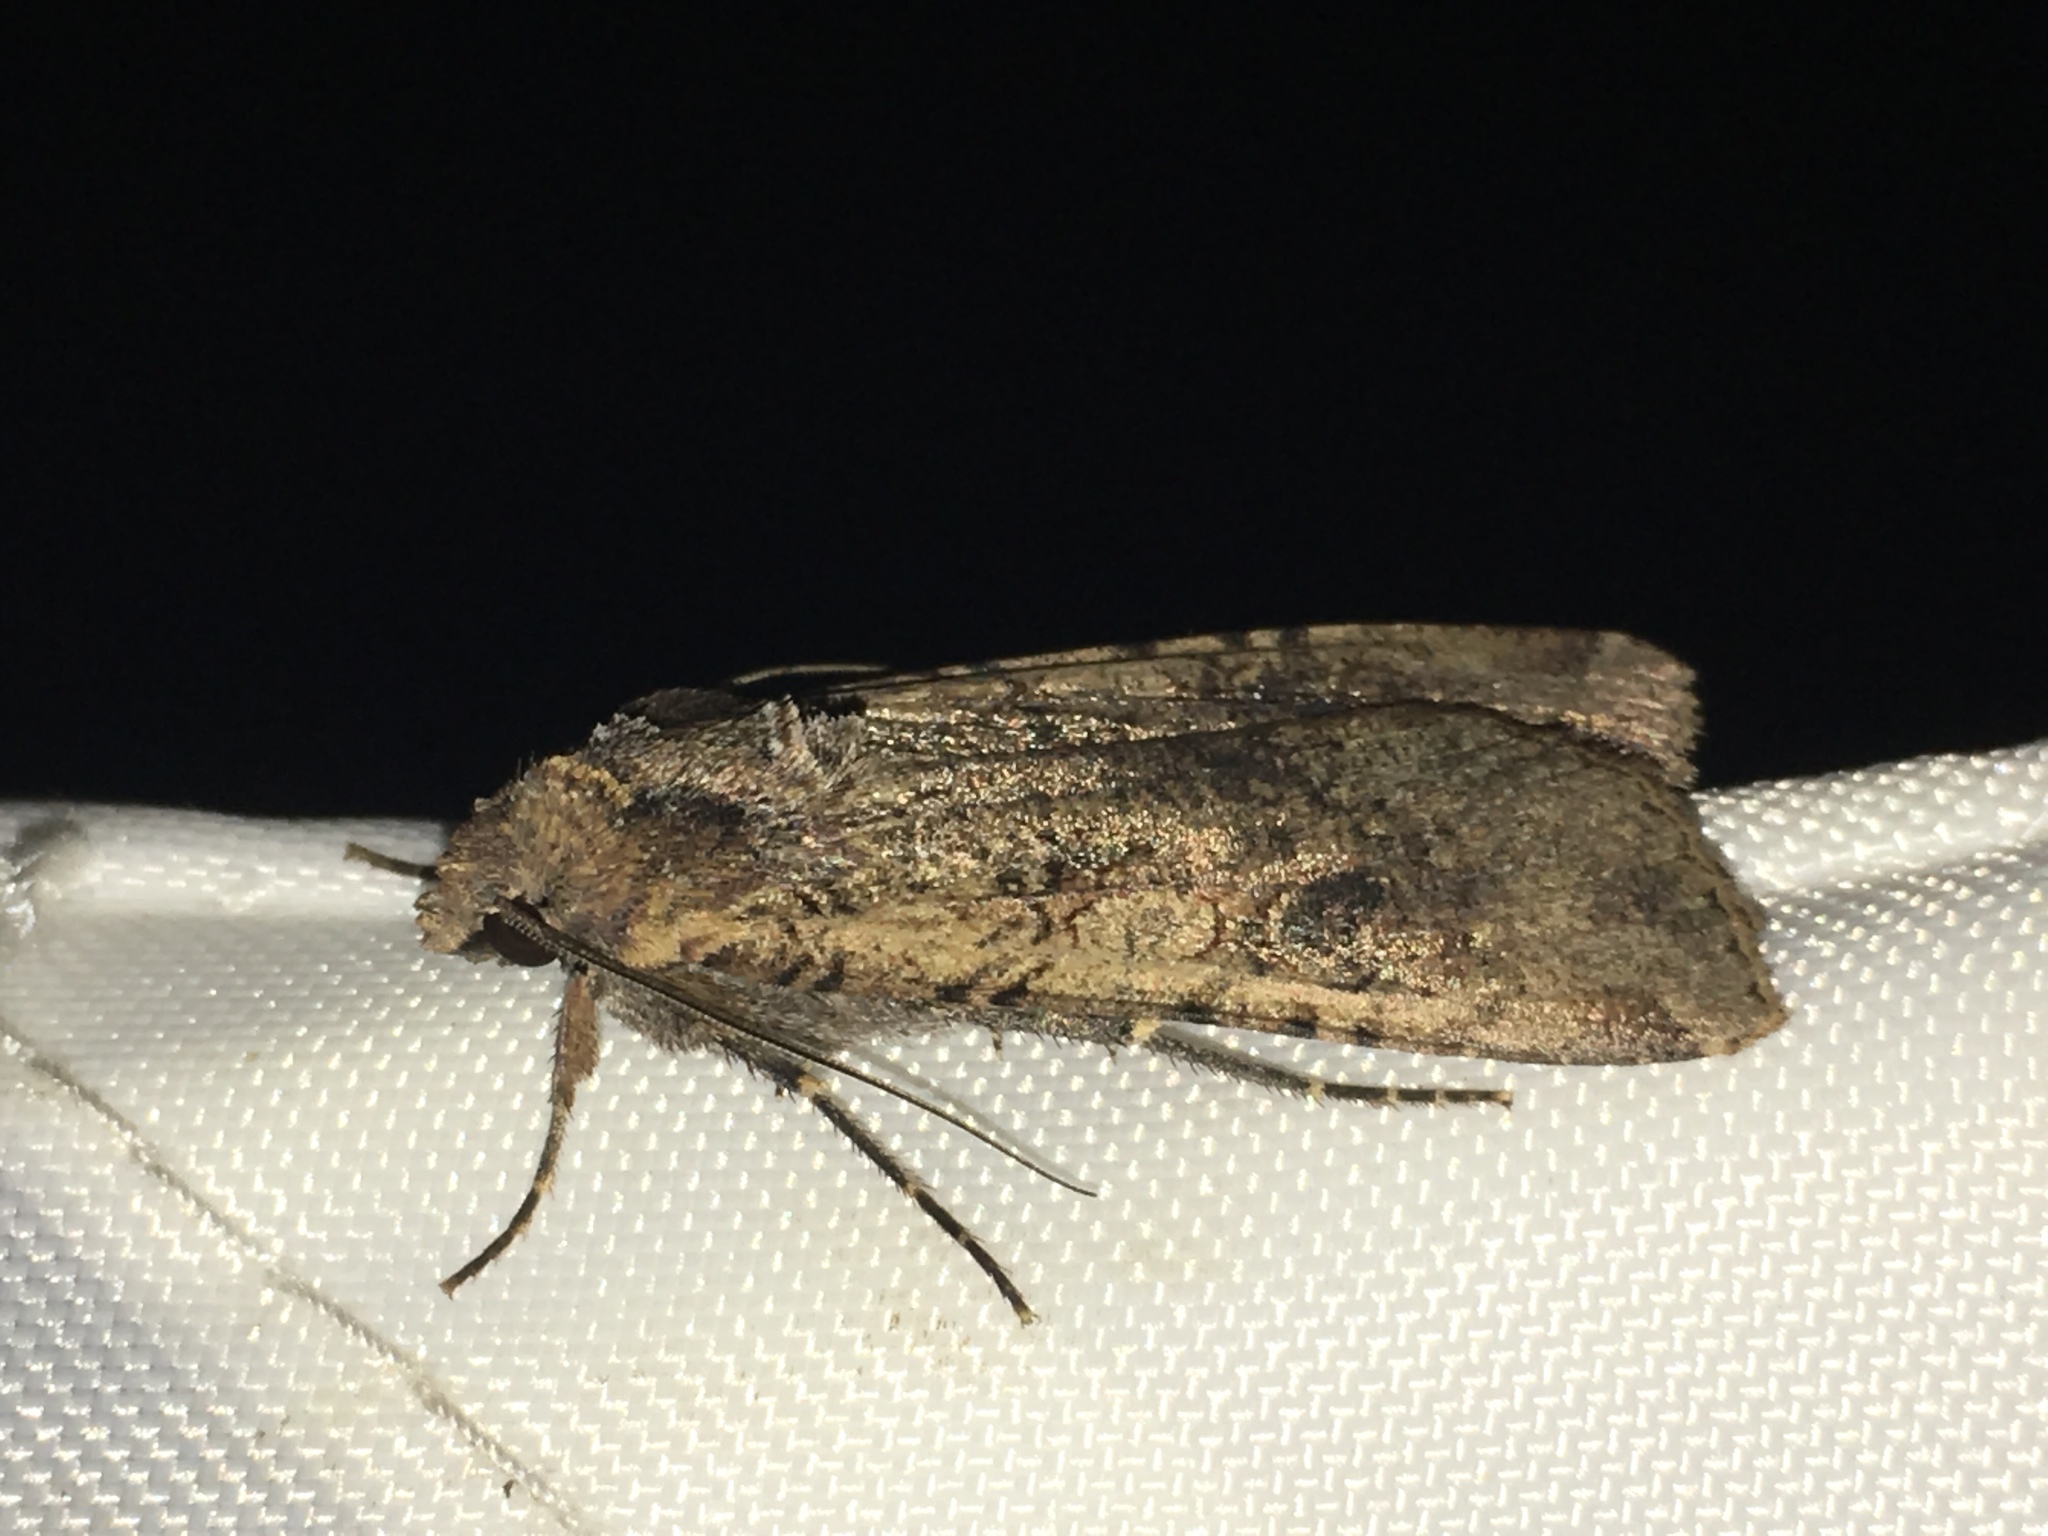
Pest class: cutworms